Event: Nepal Earthquake
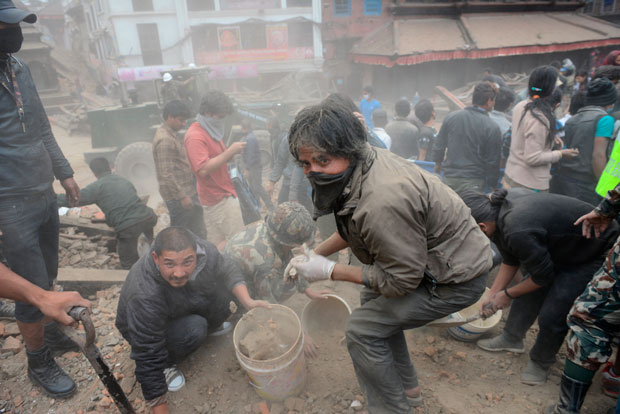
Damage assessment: damage